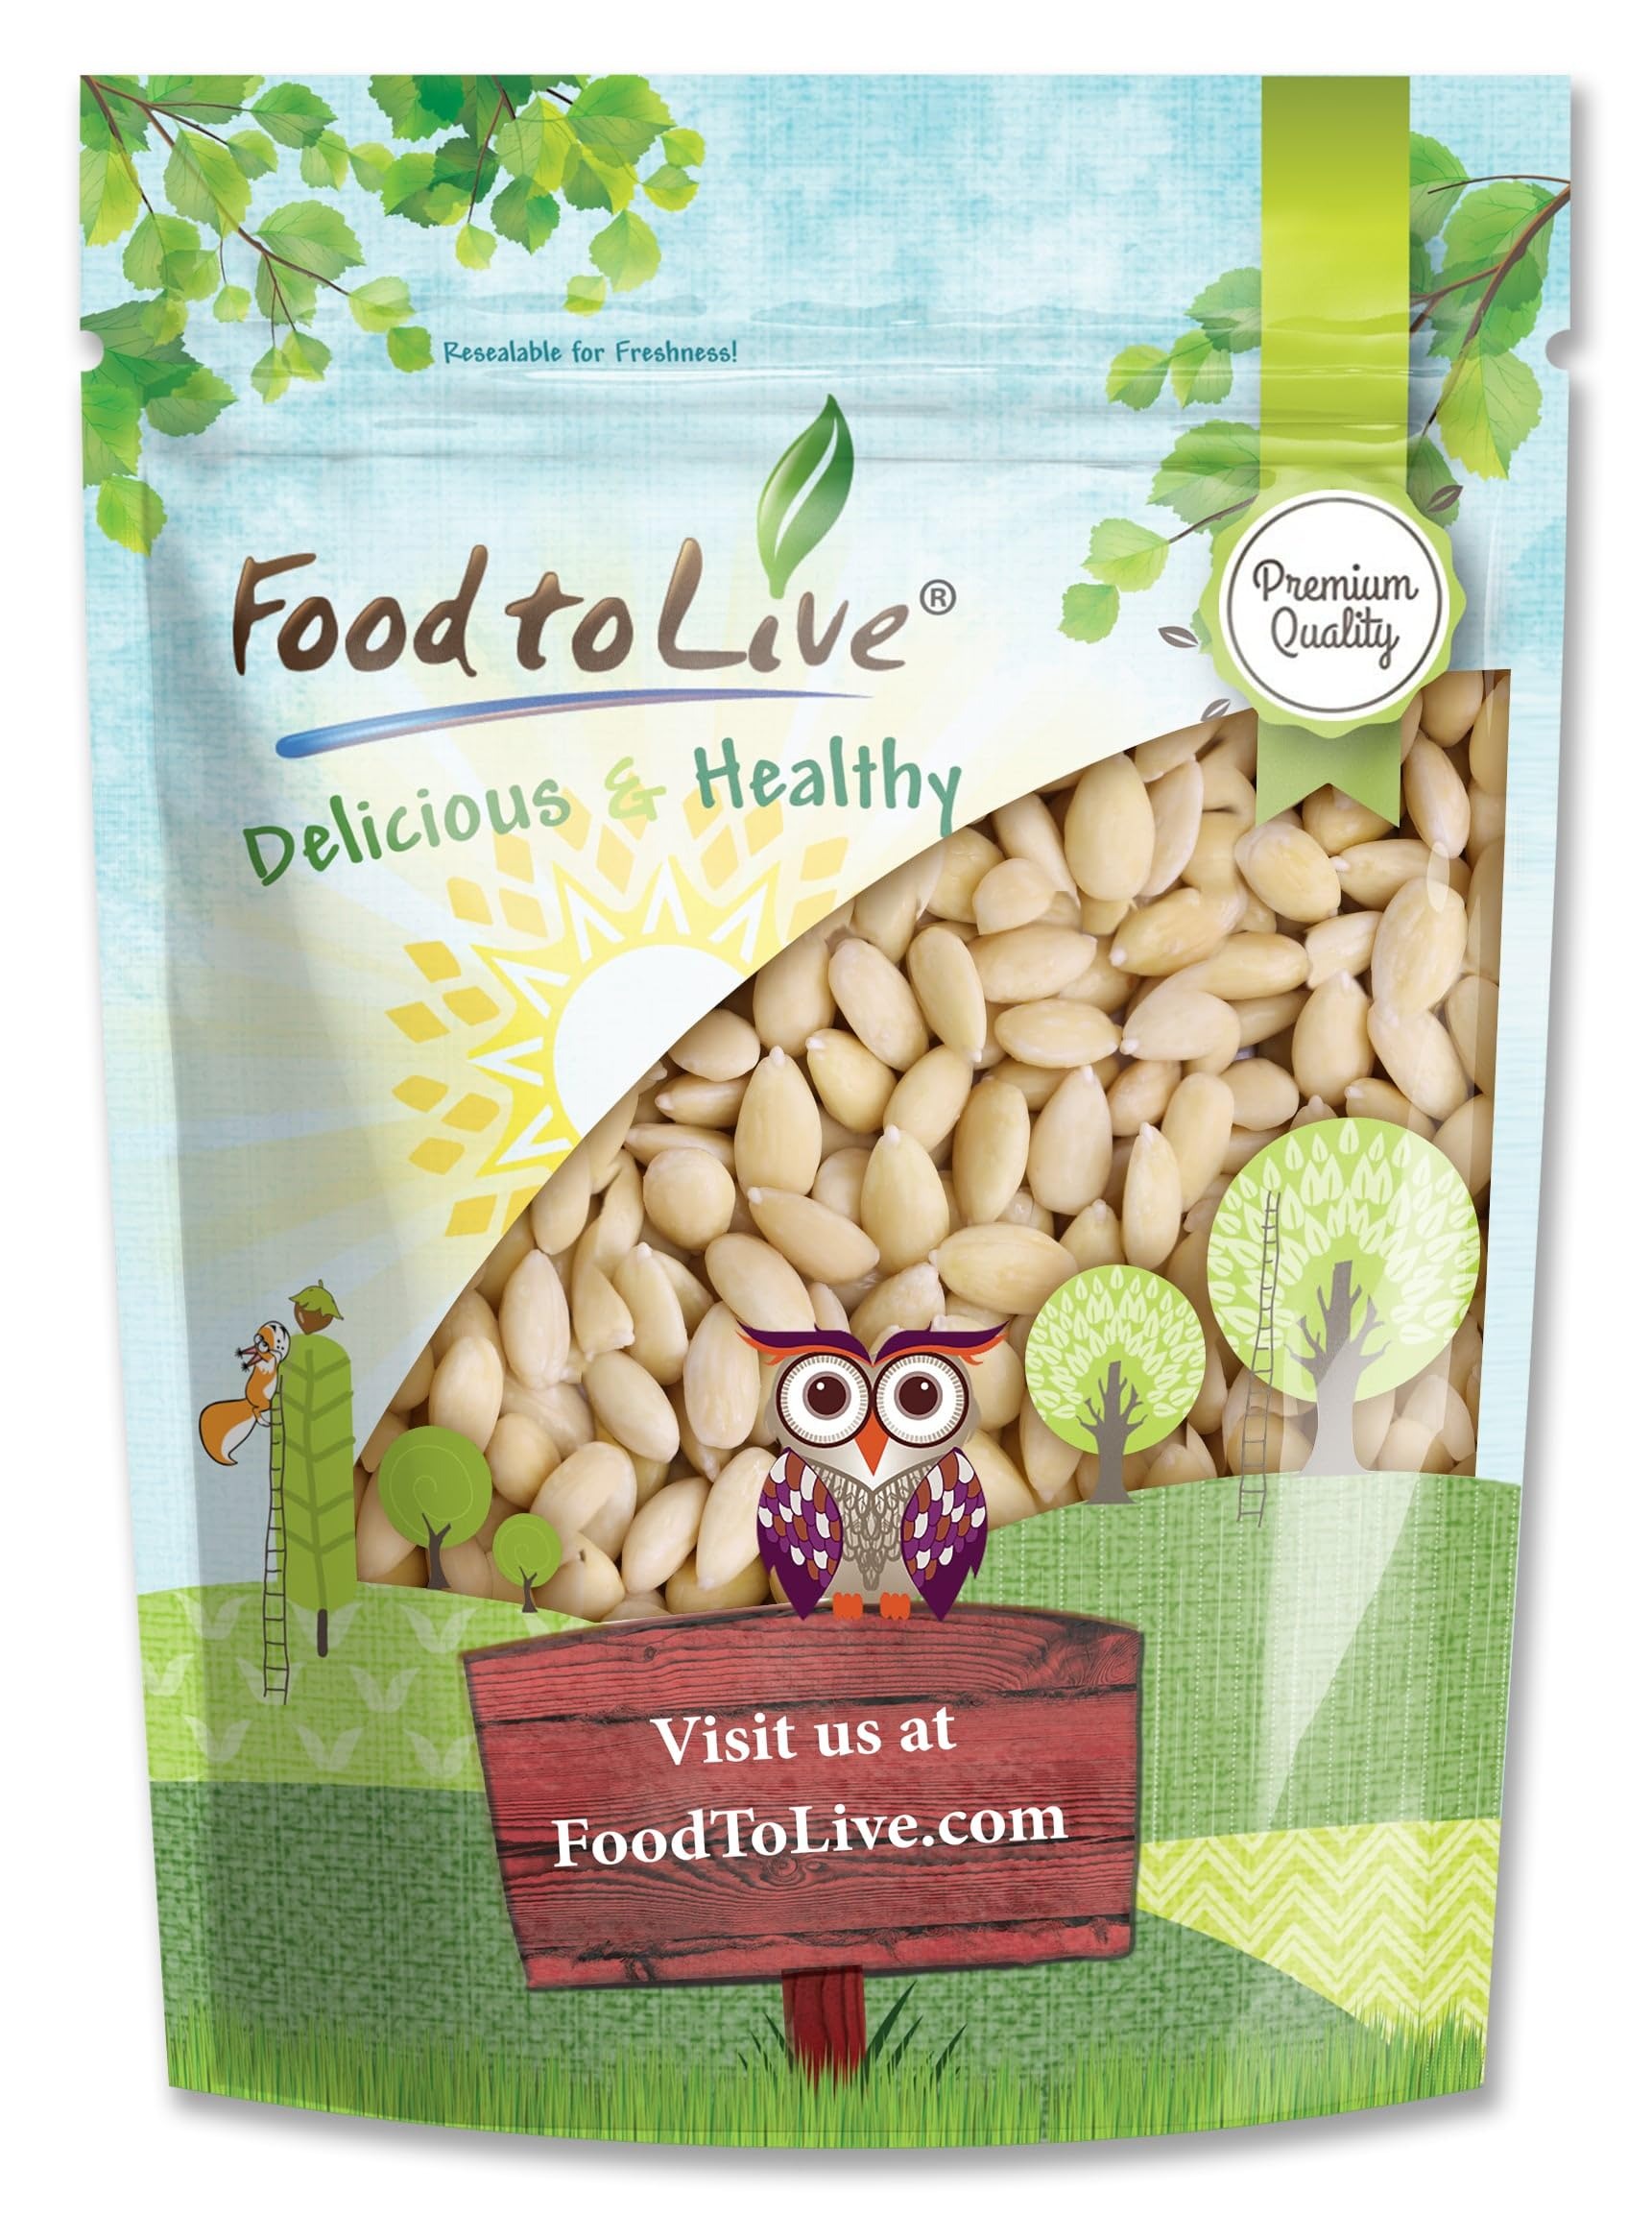
Item Name: Food to Live - Blanched Whole Almonds, 4 Pounds — Raw, Skinless, Unsalted, Keto, Vegan, Kosher, Bulk. High in Protein, Fiber, Vitamin E, Riboflavin.
Bullet Point 1: ✔️ MILD DELICIOUS TASTE: Whole Blanched Almonds creamy and nutty, without a trace of bitterness, thats usually hidden in the skin.
Bullet Point 2: ✔️ MINIMALLY PROCESSED: Blanching removes very little in terms of nutritional value, so peeled almonds are just as good for you.
Bullet Point 3: ✔️ PROTEIN AND FIBER: Almonds are a naturally good source of fiber and protein, as well as some vitamins and iron.
Bullet Point 4: ✔️ INGREDIENT FOR SWEET AND SAVORY DISHES: Whole blanched almonds are versatile as a cooking ingredient and will taste great in both salads and desserts.
Bullet Point 5: ✔️ HOMEMADE ALMOND BUTTER & MILK: Use blanched almonds to make delicious and creamy nut milk and butter.
Product Description: <p>Food to Live Whole Blanched Almonds make a great snack. You can eat them raw or roast them to bring out their rich, nutty flavor. Blanched almonds look great when added to salads or baked goods. They can also be ground into paste or flour. Buying blanched almonds will save you time as you won’t have to soak the nuts and peel off the skins on your own. </p> <p>This product is processed in a facility that also processes wheat. </p> <p>WARNING: Contains Tree Nuts! </p>
Value: 64.0
Unit: Ounce

Price: 38.1